Roads (film)

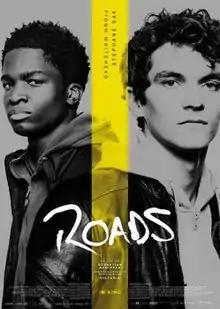
Film poster

Roads is a 2019 internationally co-produced drama film, directed by Sebastian Schipper, from a screenplay by Schipper and Oliver Ziegenbalg. It stars Fionn Whitehead and Stéphane Bak.